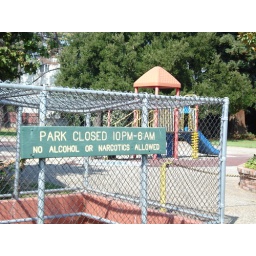
park sign by my house